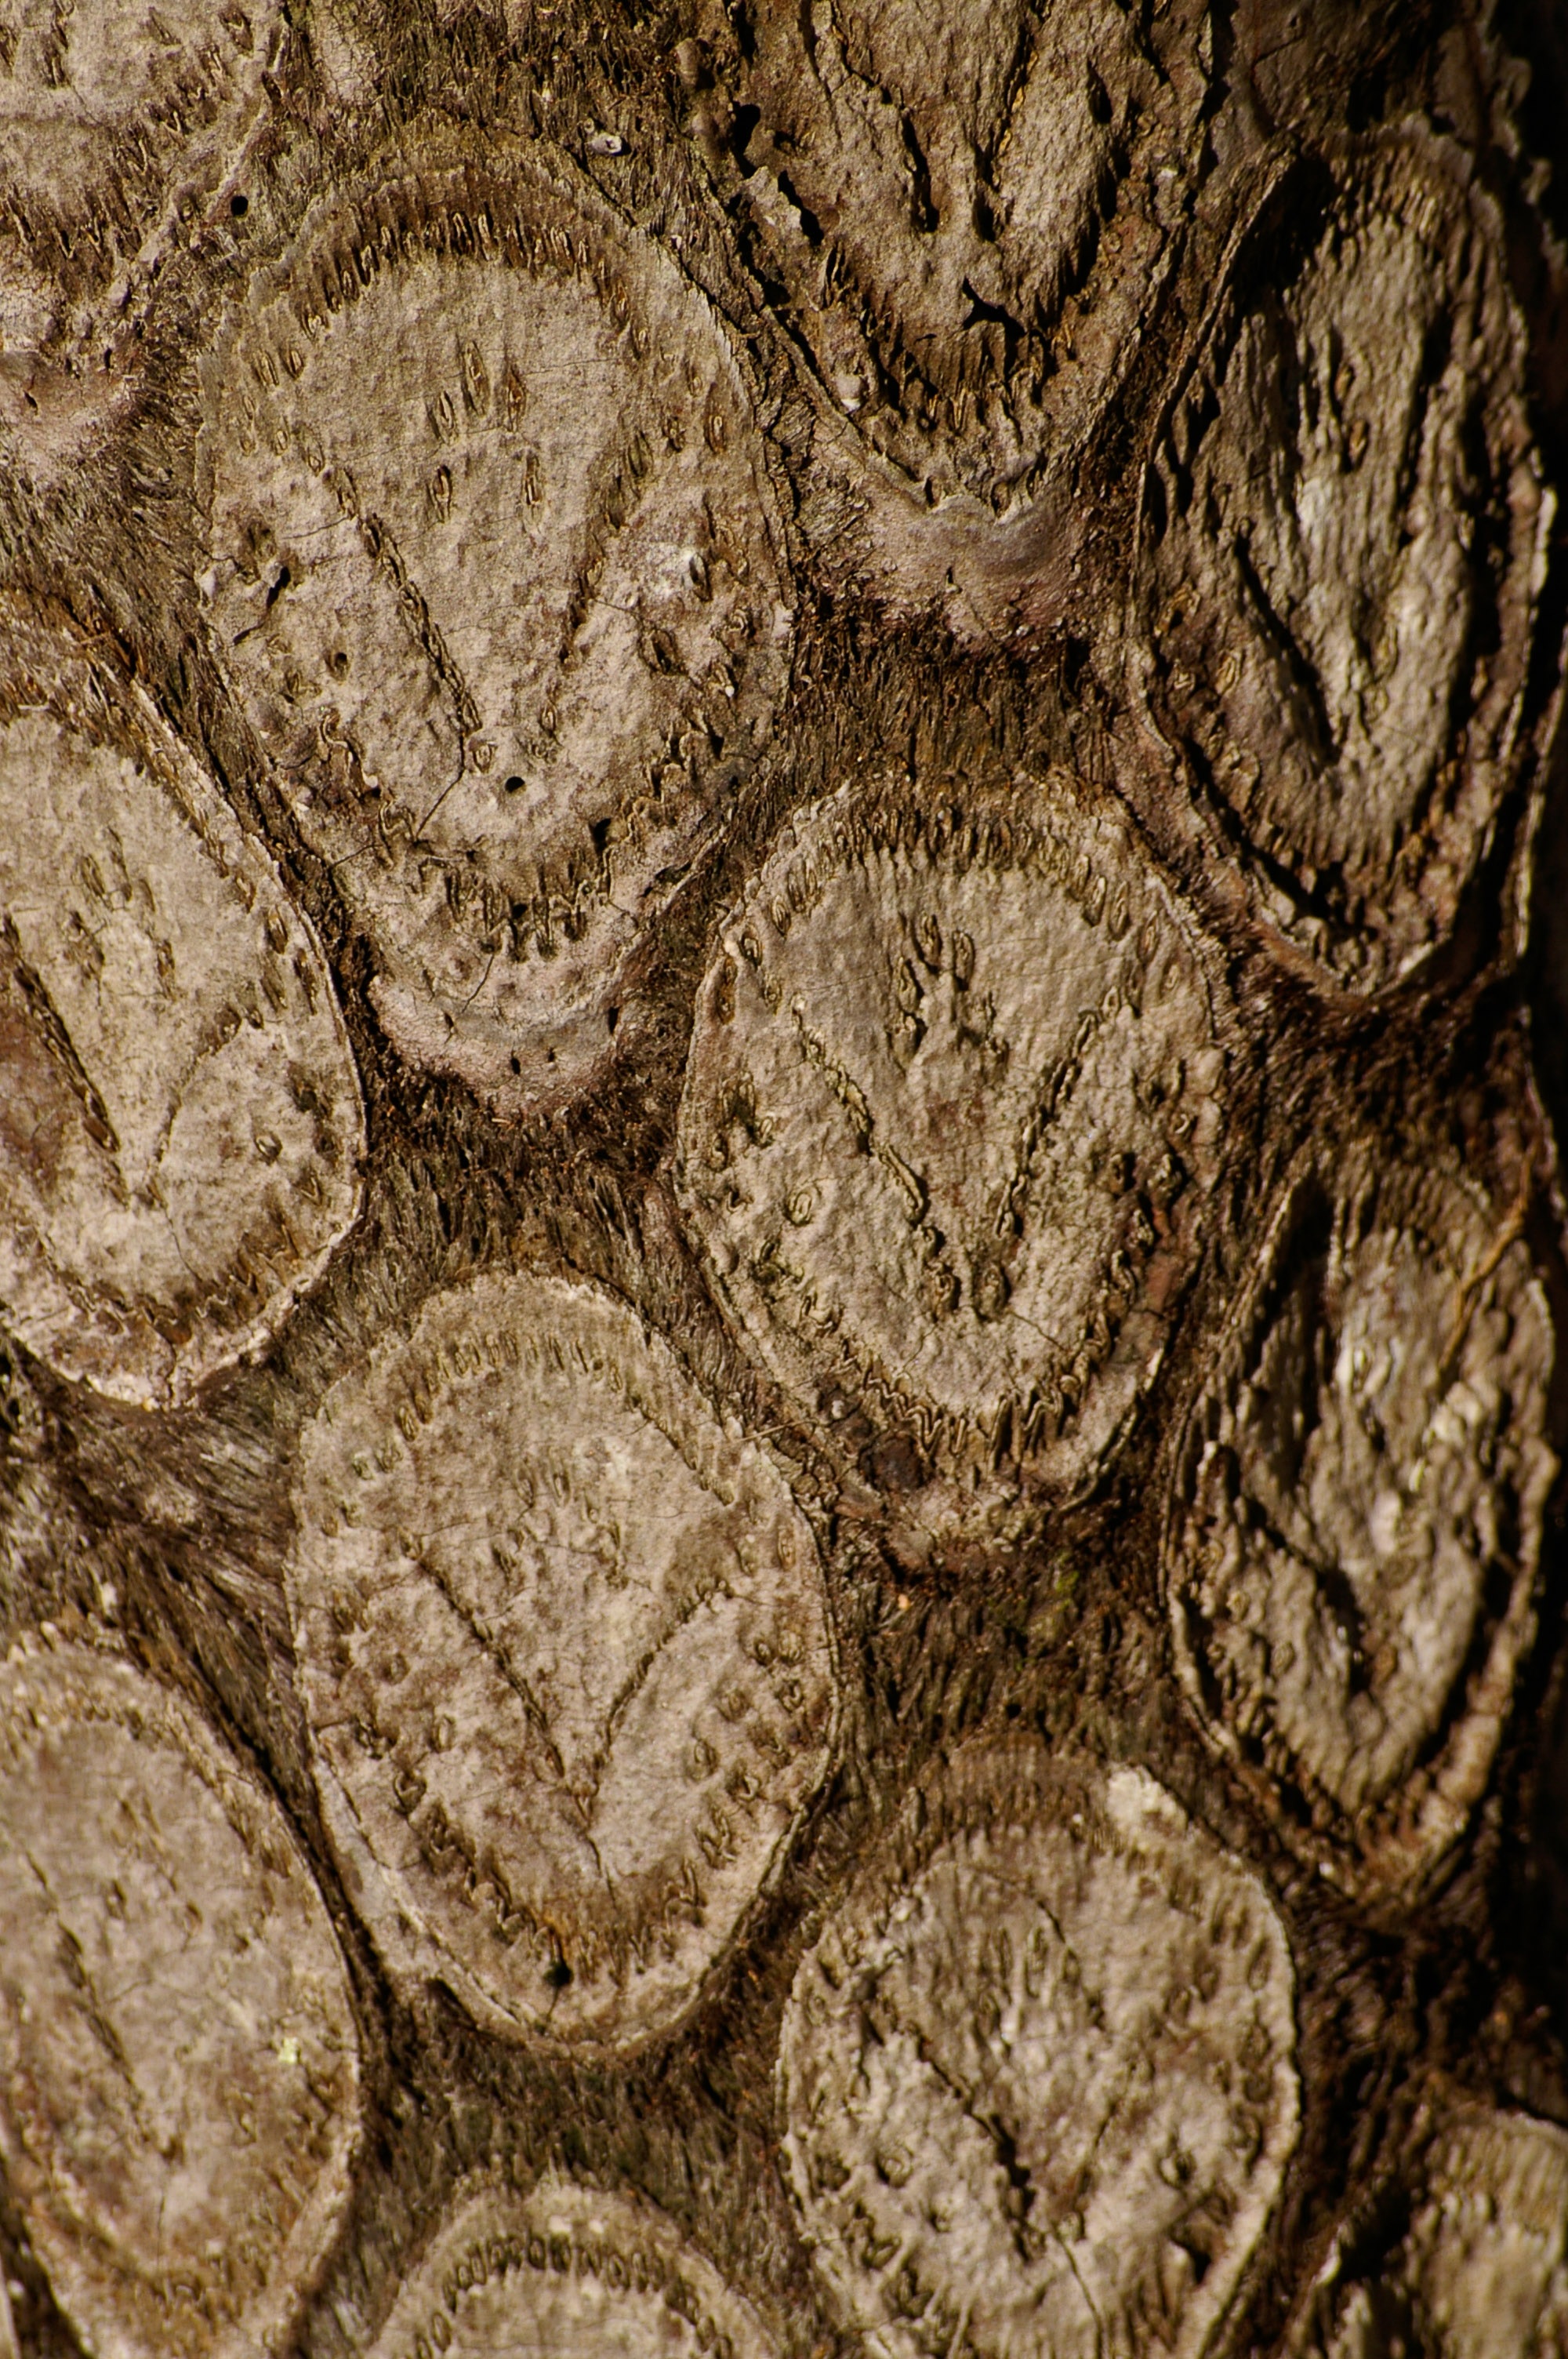
forest, trunk, pattern, food, produce, australia, design, rainforest, queensland, flooring, tree fern, sub tropical, cyathea australis